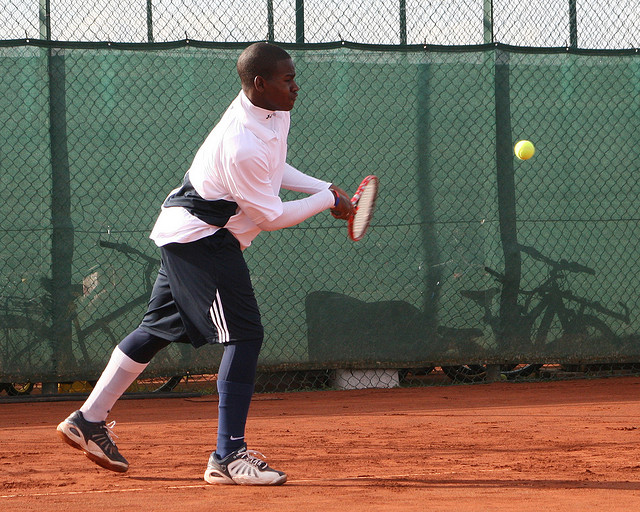
user: Given an image and a question. Answer the question in a short answer. Question: Is this an exerting or relaxing activity? Short Answer:
assistant: exert